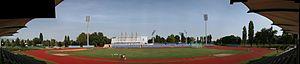
Le Meeting de Zagreb est une compétition internationale d'athlétisme qui se déroule une fois par an à Zagreb depuis 1951. Il fait partie du circuit Challenge mondial IAAF.